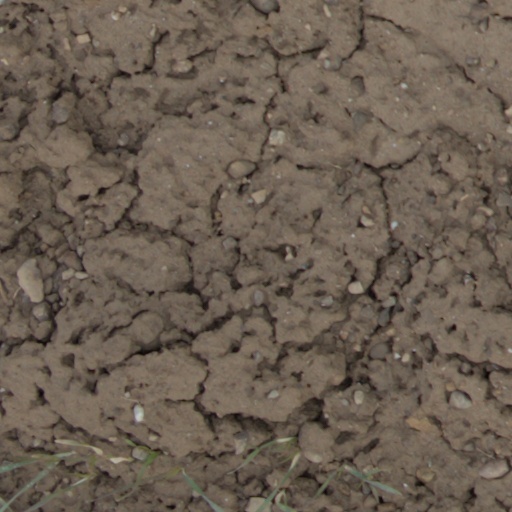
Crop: wheat